List of PowerPC processors

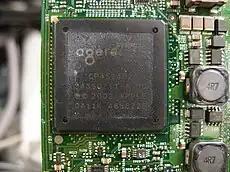
Apple UniNorth 2 AGP used in PowerPC 74xx Based Macs

Apple used their own type of northbridges which were custom ASICs manufactured by VLSI(later Philips),Texas Instruments and Lucent (later agere systems)